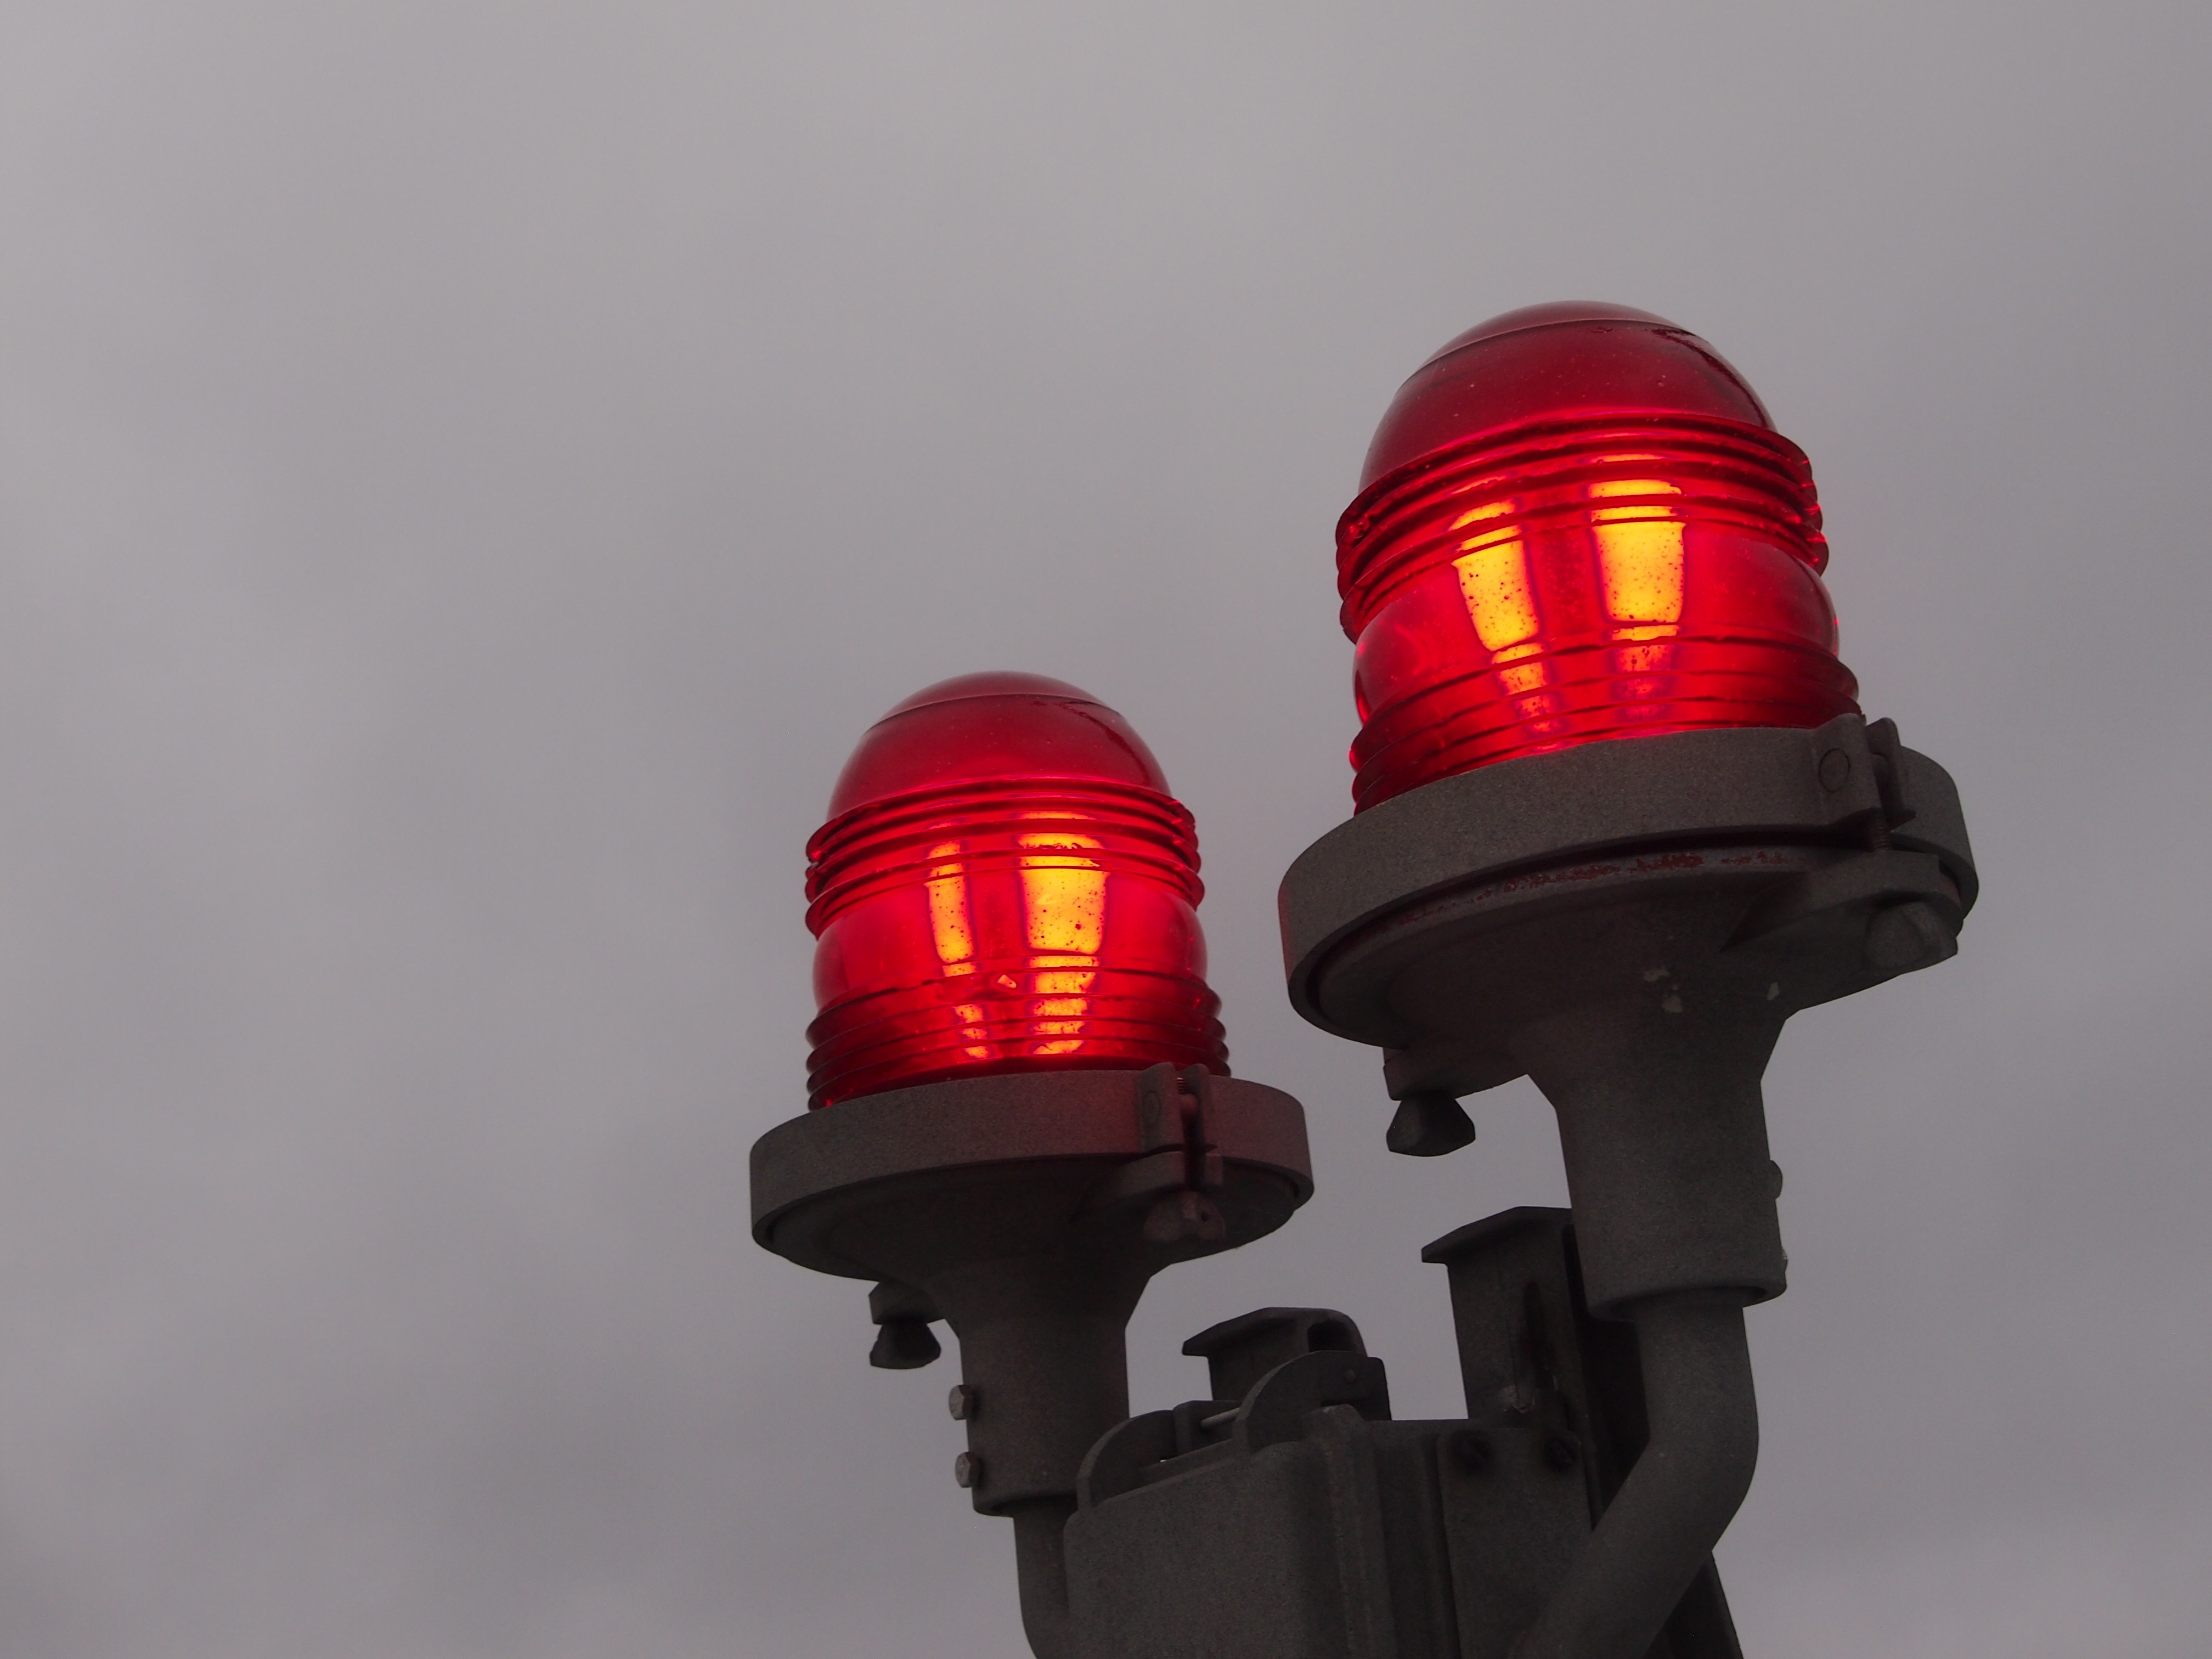
light, fog, red, street light, lamp, lighting, product, light fixture, signaling